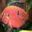
Label: aquarium_fish